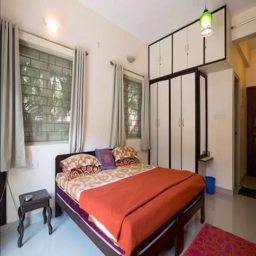
another view of the bedroom with queen bed